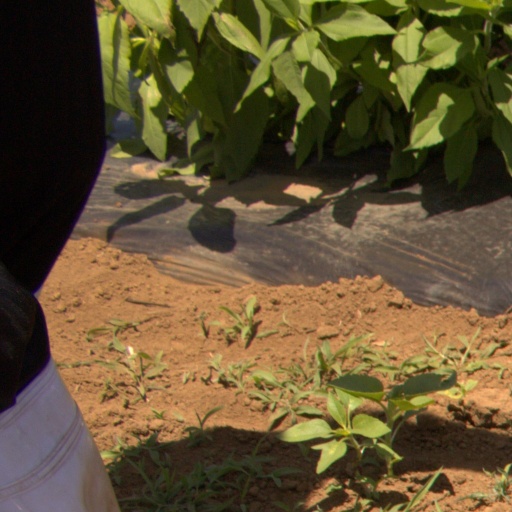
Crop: Jerusalem artichoke